Alex Brown (defensive end)

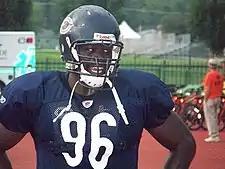
Brown with the Bears in 2008

Alex James Brown (born June 4, 1979) is an American former football defensive end who played in the National Football League (NFL) for nine seasons. He played college football for the University of Florida, and was a two-time All-American. The Chicago Bears picked Brown in the fourth round of the 2002 NFL draft, and he also played for the New Orleans Saints.